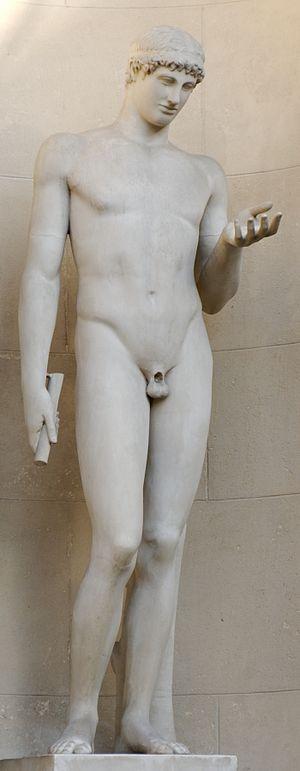
Athlète de Stéphanos. Moulage en plâtre de la statue antique provenant de la Villa Albani, composition éclectique de la fin de la période hellénistique.
Stéphanos, est un sculpteur grec de l'époque hellénistique récente.